Canterbury Pilgrim

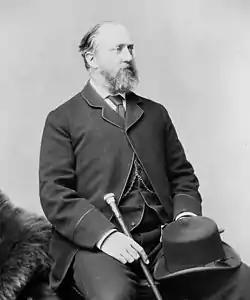
Canterbury Pilgrim's owner the 16th Earl of Derby

Canterbury Pilgrim began her second season in the 118th running of the Oaks Stakes over one and a half miles at Epsom Racecourse on 5 June. Ridden by Fred Rickaby she was made the 100/8 fifth choice in the eleven-runner field with the Prince of Wales's 1000 Guineas winner Thais starting the 13/8 favourite. After tracking the leaders for most of the way she moved into second place behind Thais in the straight and then moved alongside the favourite entering the final furlong after a brief struggle she broke clear and won by two lengths from Thais, with Proposition a length away in third.